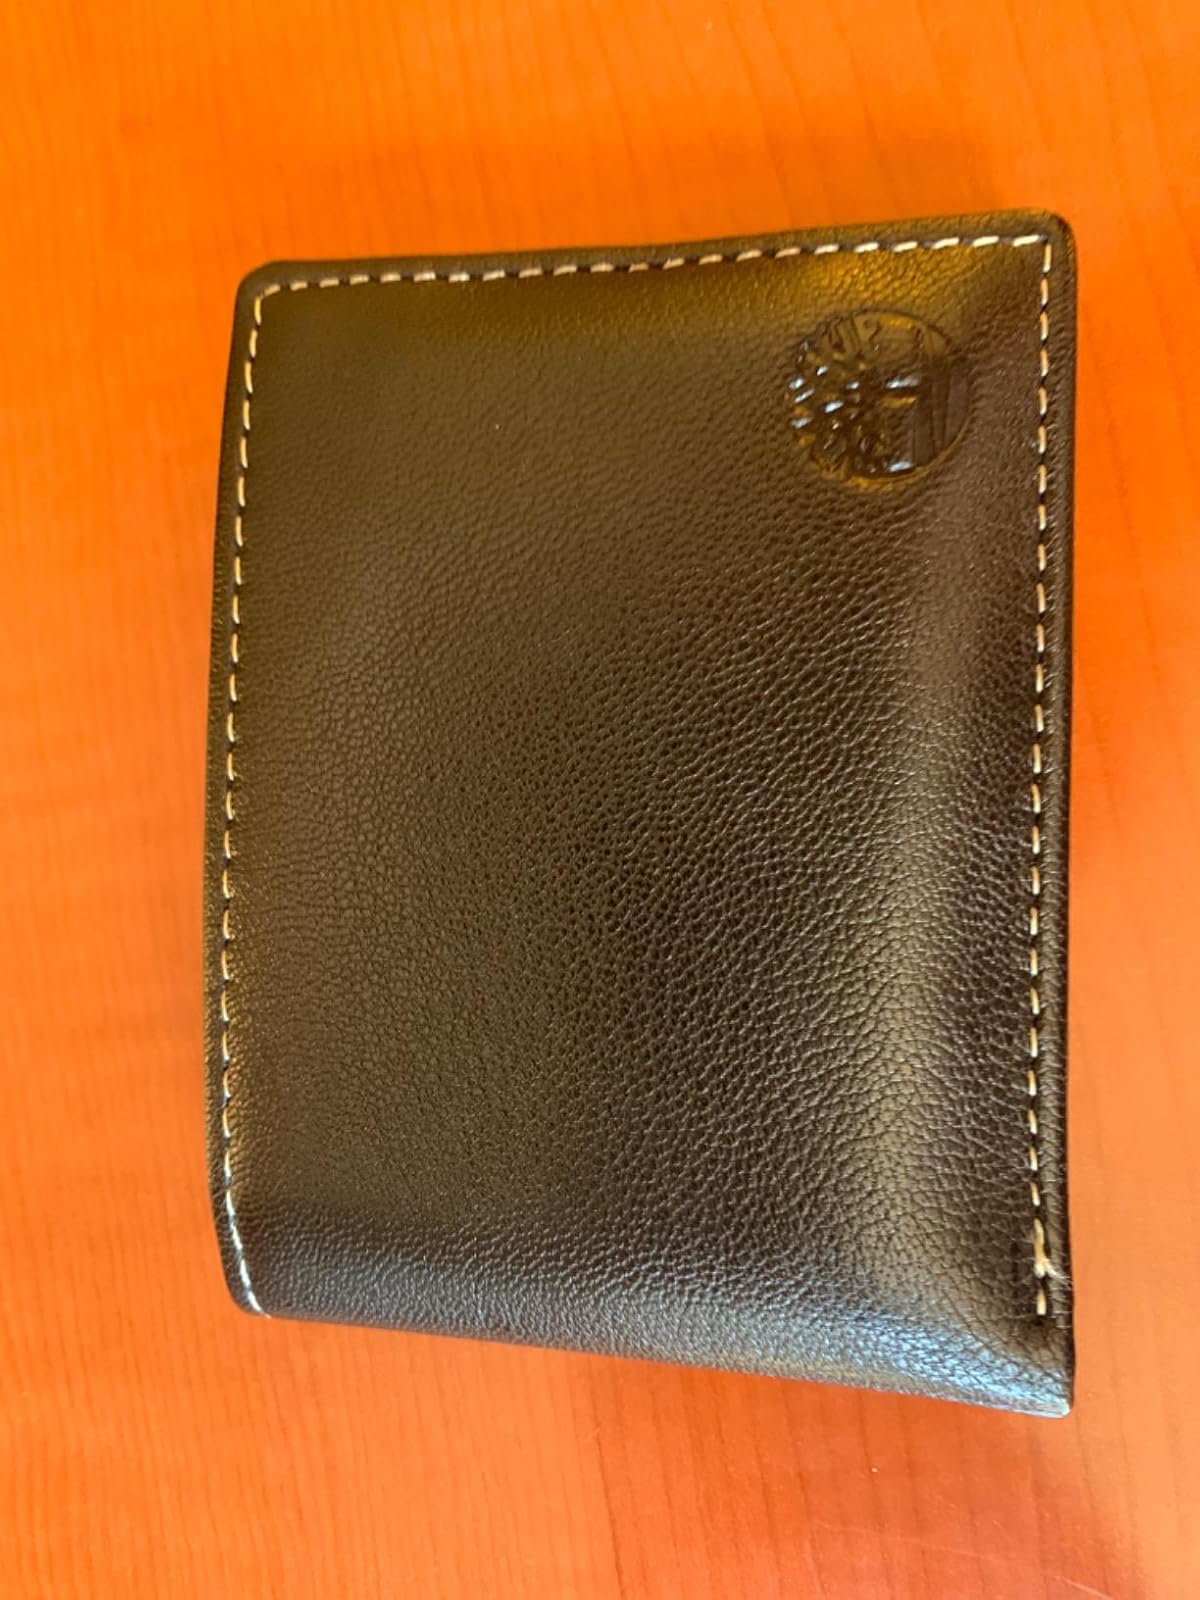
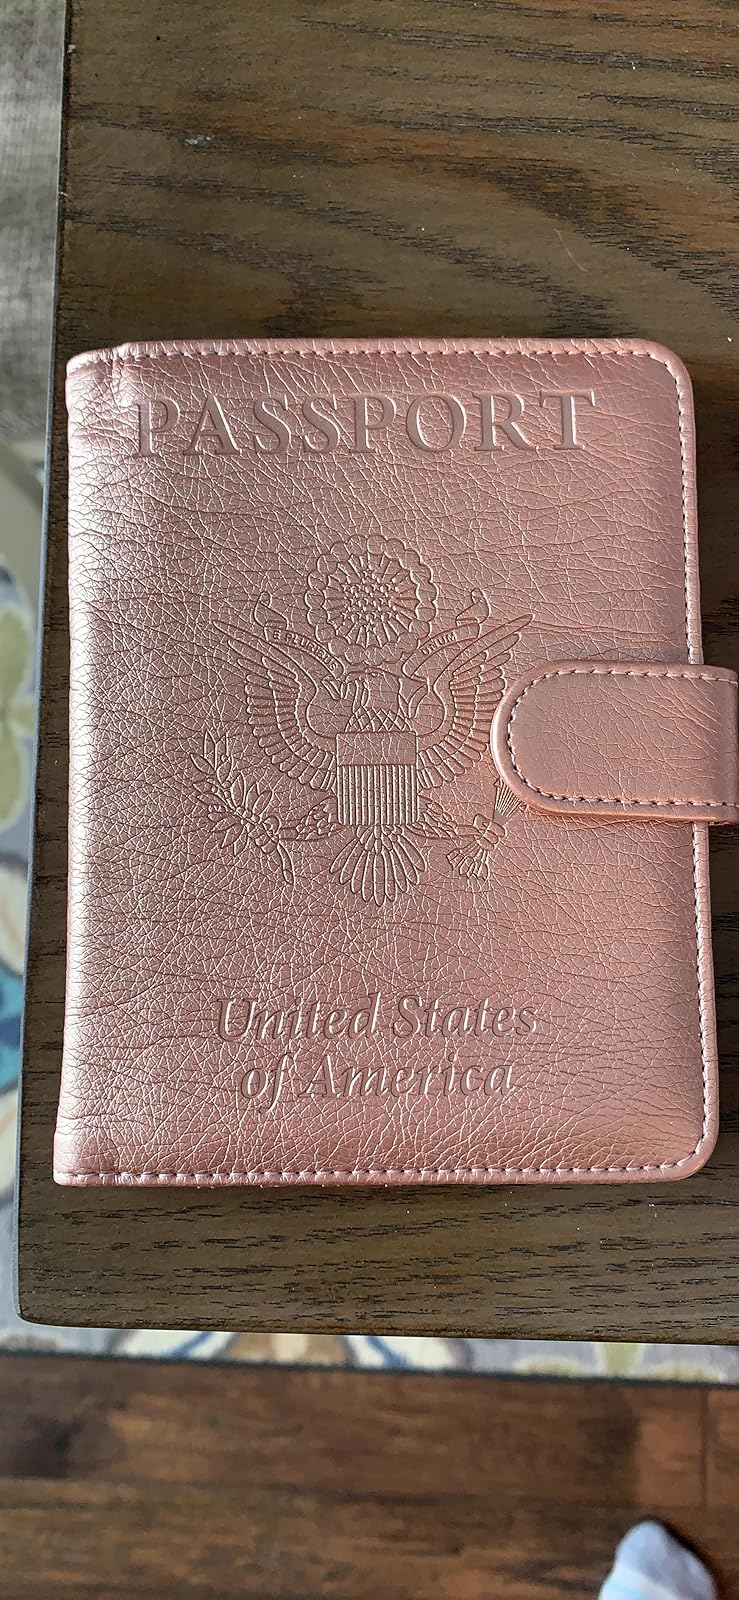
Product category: accessories_wallet
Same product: no